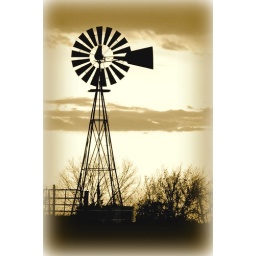
A working windmill in a cow pasture in central Oklahoma.